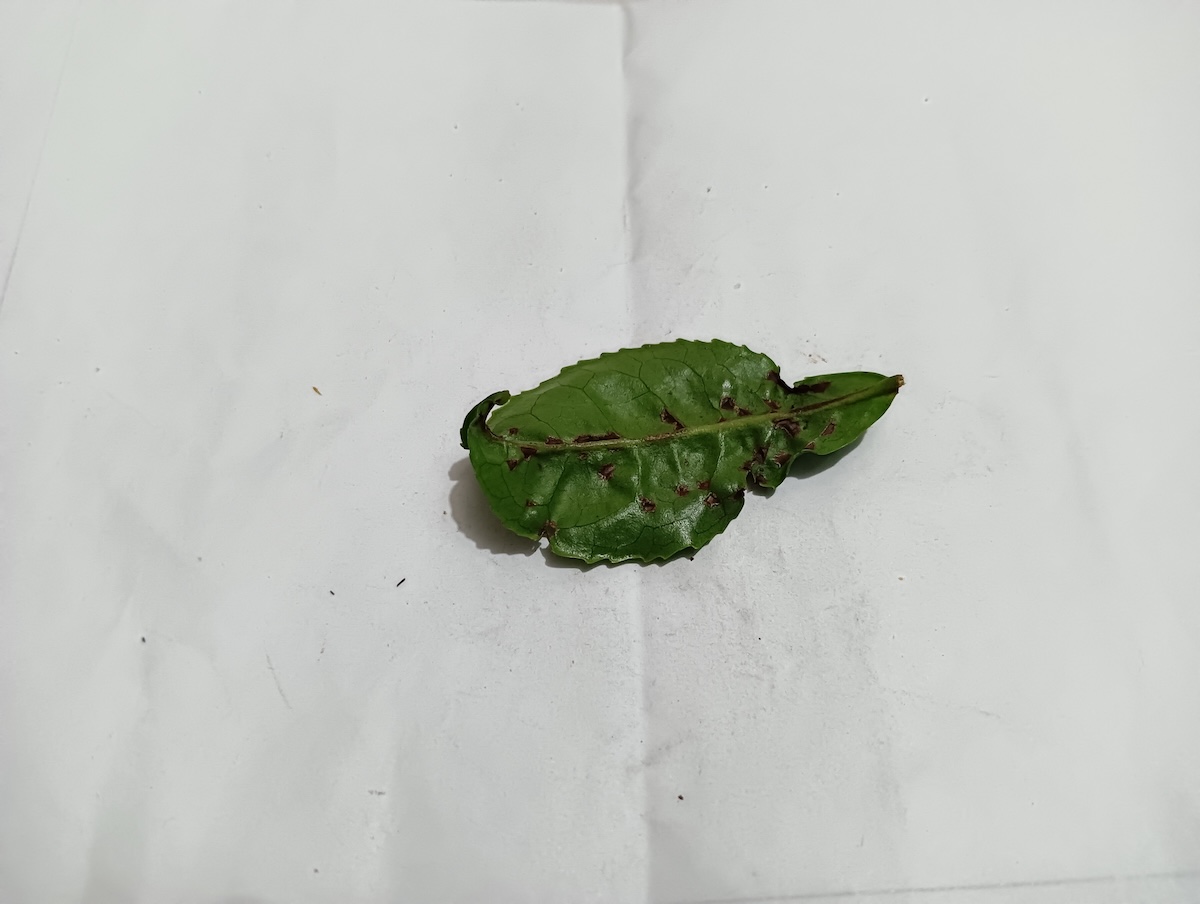
Label: Green mirid bug